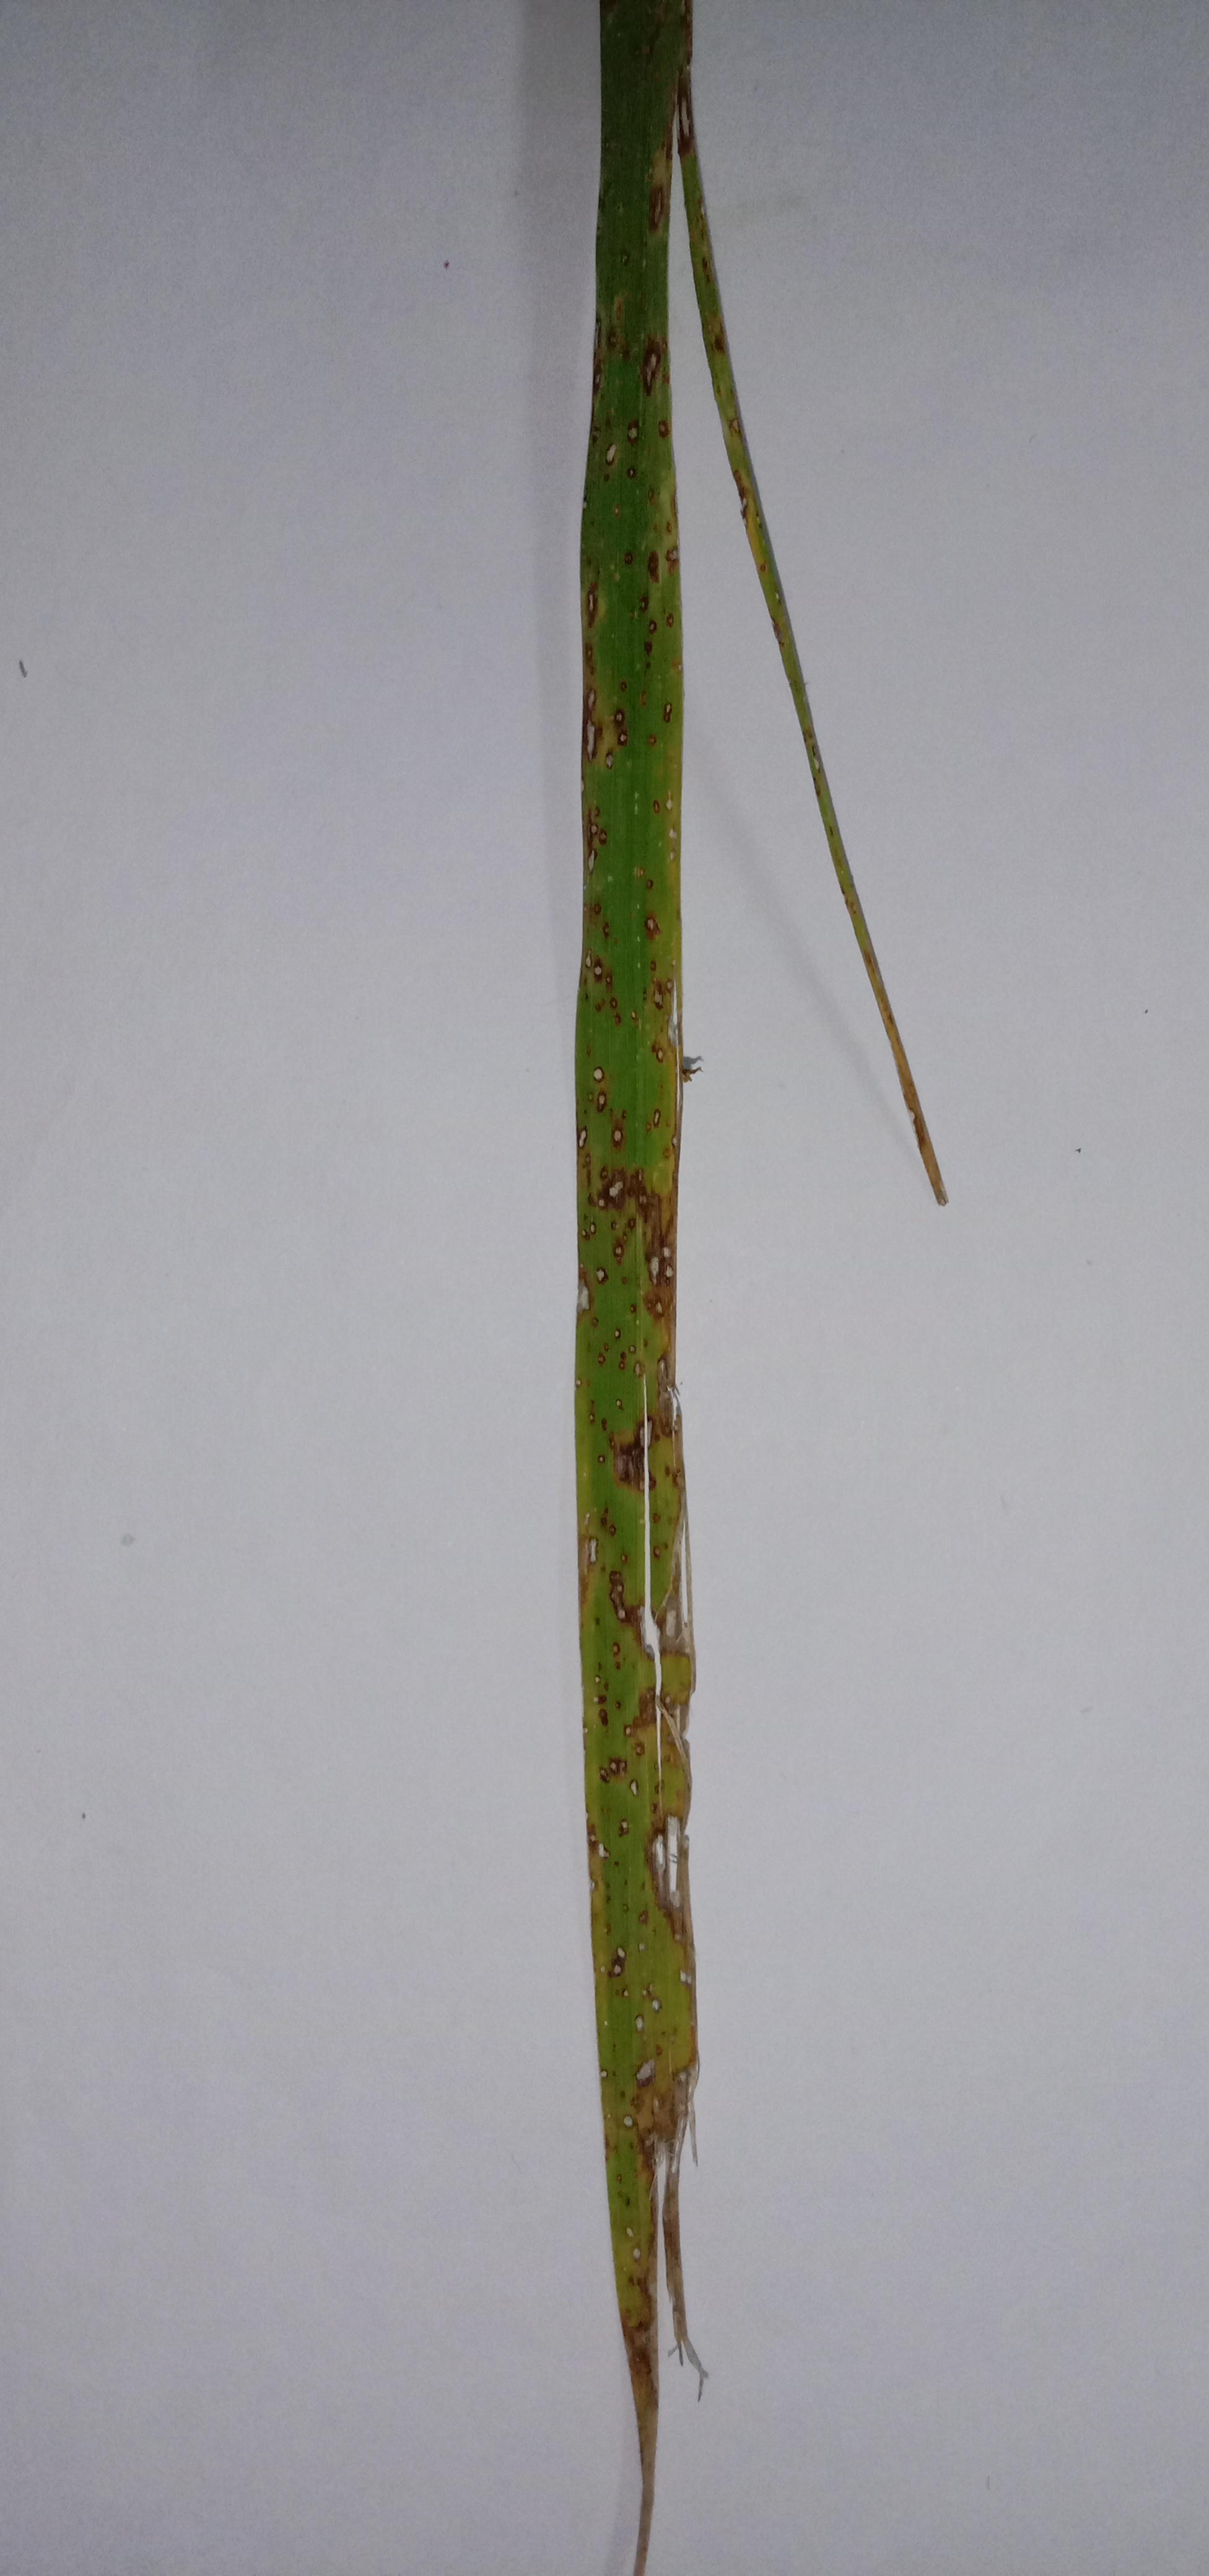
Label: Rice___Leaf_Blast